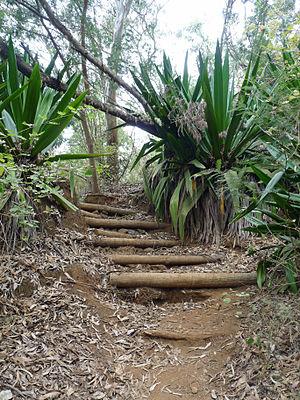
Fogo (Cap-Vert)
Mosteiros est une localité côtière du Cap-Vert située au nord de Fogo, dans la municipalité de Mosteiros, dans une région plus humide et plus verdoyante que le reste de l'île grâce aux alizés. Par sa production agricole, c'est le « grenier », voire le « jardin » de l'île. Mosteiros constitue le deuxième centre urbain de Fogo après São Filipe, dont elle est distante d'environ 35 km par la route du nord.